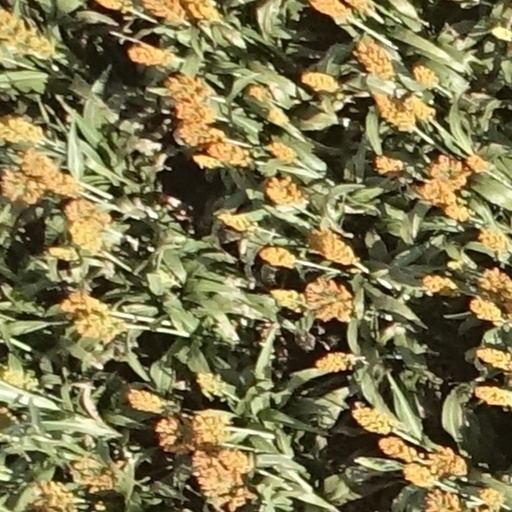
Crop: sorghum